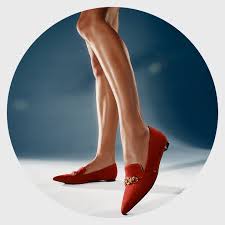
Label: Ballet Flat